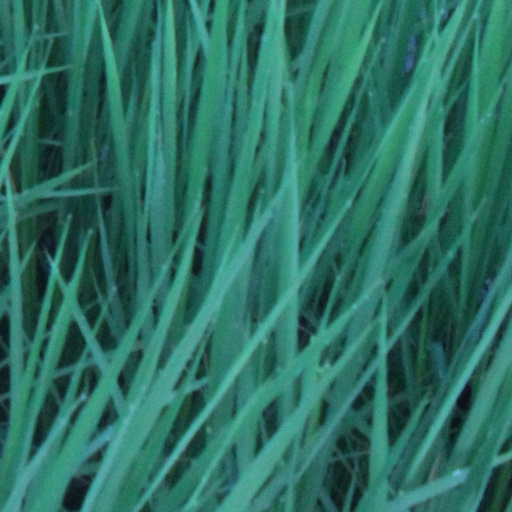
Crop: rice